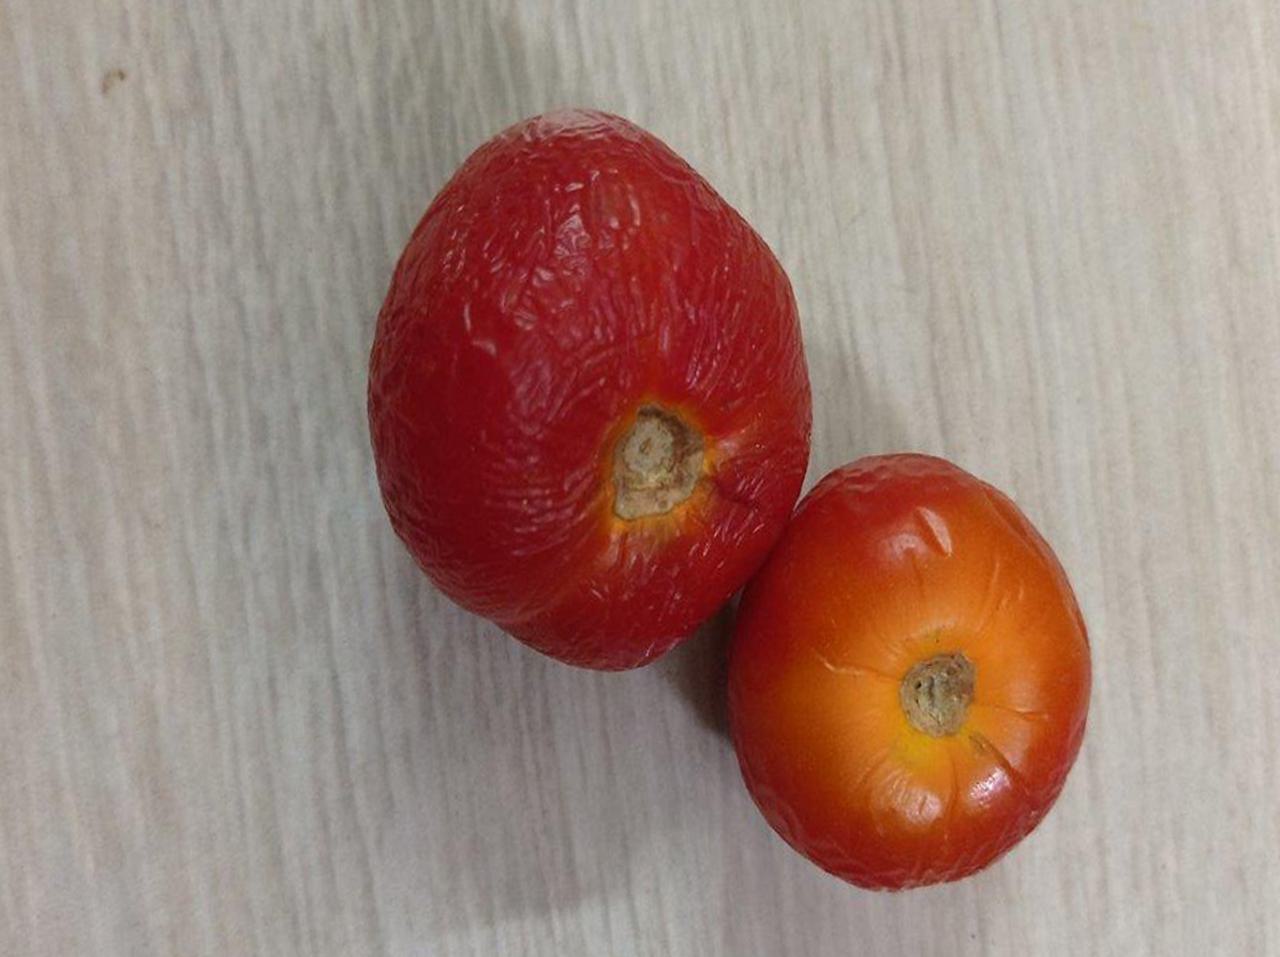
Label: Rotten